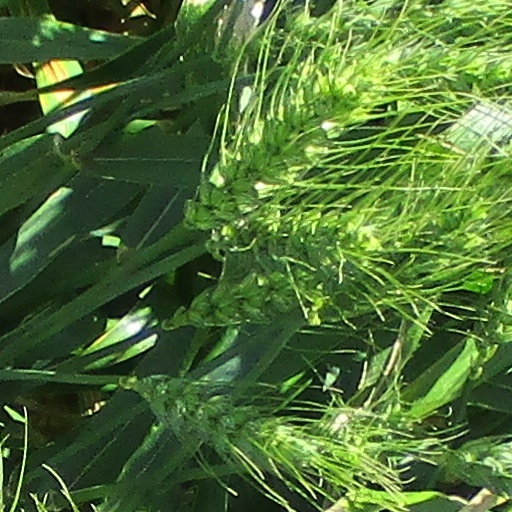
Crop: wheat